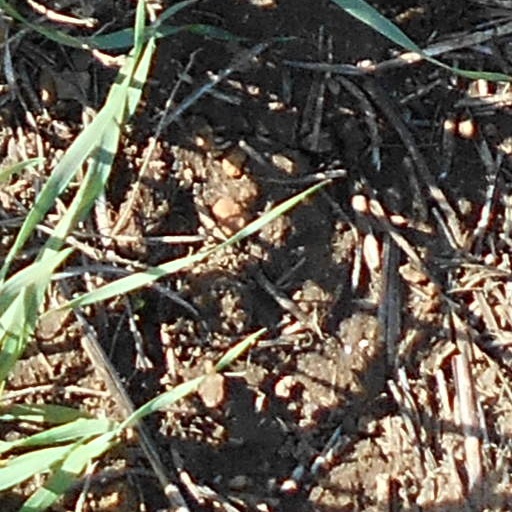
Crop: wheat